Sino-Indian border dispute

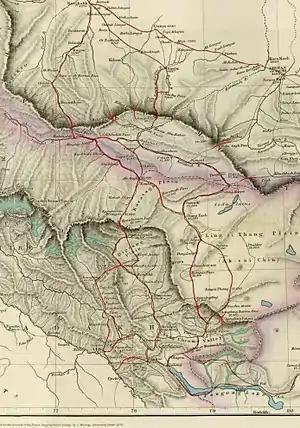
Map of Central Asia (1878) showing Khotan (near top right corner). The previous border claimed by the British Indian Empire is shown in the two-toned purple and pink band with Shahidulla and the Kilik, Kilian and Sanju Passes clearly north of the border.

W. H. Johnson, a civil servant with the Survey of India proposed the "Johnson Line" in 1865, which put Aksai Chin in Jammu and Kashmir. This was the time of the Dungan revolt, when China did not control Xinjiang, so this line was never presented to the Chinese. Johnson presented this line to the Maharaja of Jammu and Kashmir, who then claimed the 18,000 square kilometres contained within his territory and by some accounts he claimed territory further north as far as the Sanju Pass in the Kun Lun Mountains. The Maharajah of Jammu and Kashmir constructed a fort at Shahidulla (modern-day Xaidulla), and had troops stationed there for some years to protect caravans. Eventually, most sources placed Shahidulla and the upper Karakash River firmly within the territory of Xinjiang (see accompanying map). According to Francis Younghusband, who explored the region in the late 1880s, there was only an abandoned fort and not one inhabited house at Shahidulla when he was there – it was just a convenient staging post and a convenient headquarters for the nomadic Kirghiz. The abandoned fort had apparently been built a few years earlier by the Dogras. In 1878 the Chinese had reconquered Xinjiang, and by 1890 they already had Shahidulla before the issue was decided. By 1892, China had erected boundary markers at Karakoram Pass.